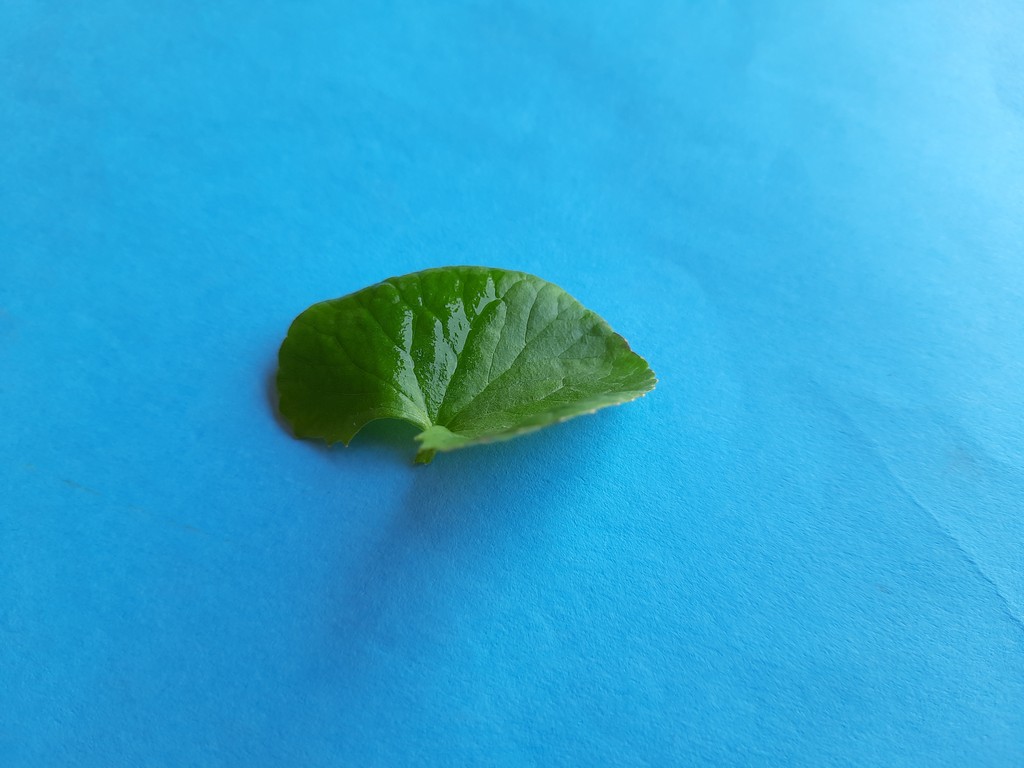
Label: Healthy